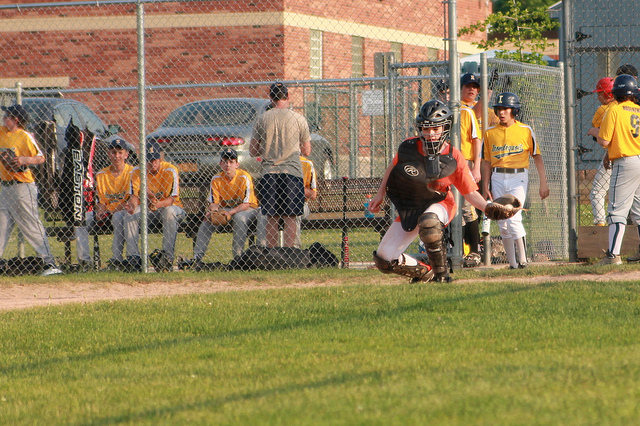
các cầu thủ bóng chày đang đứng ở sau tấm lưới